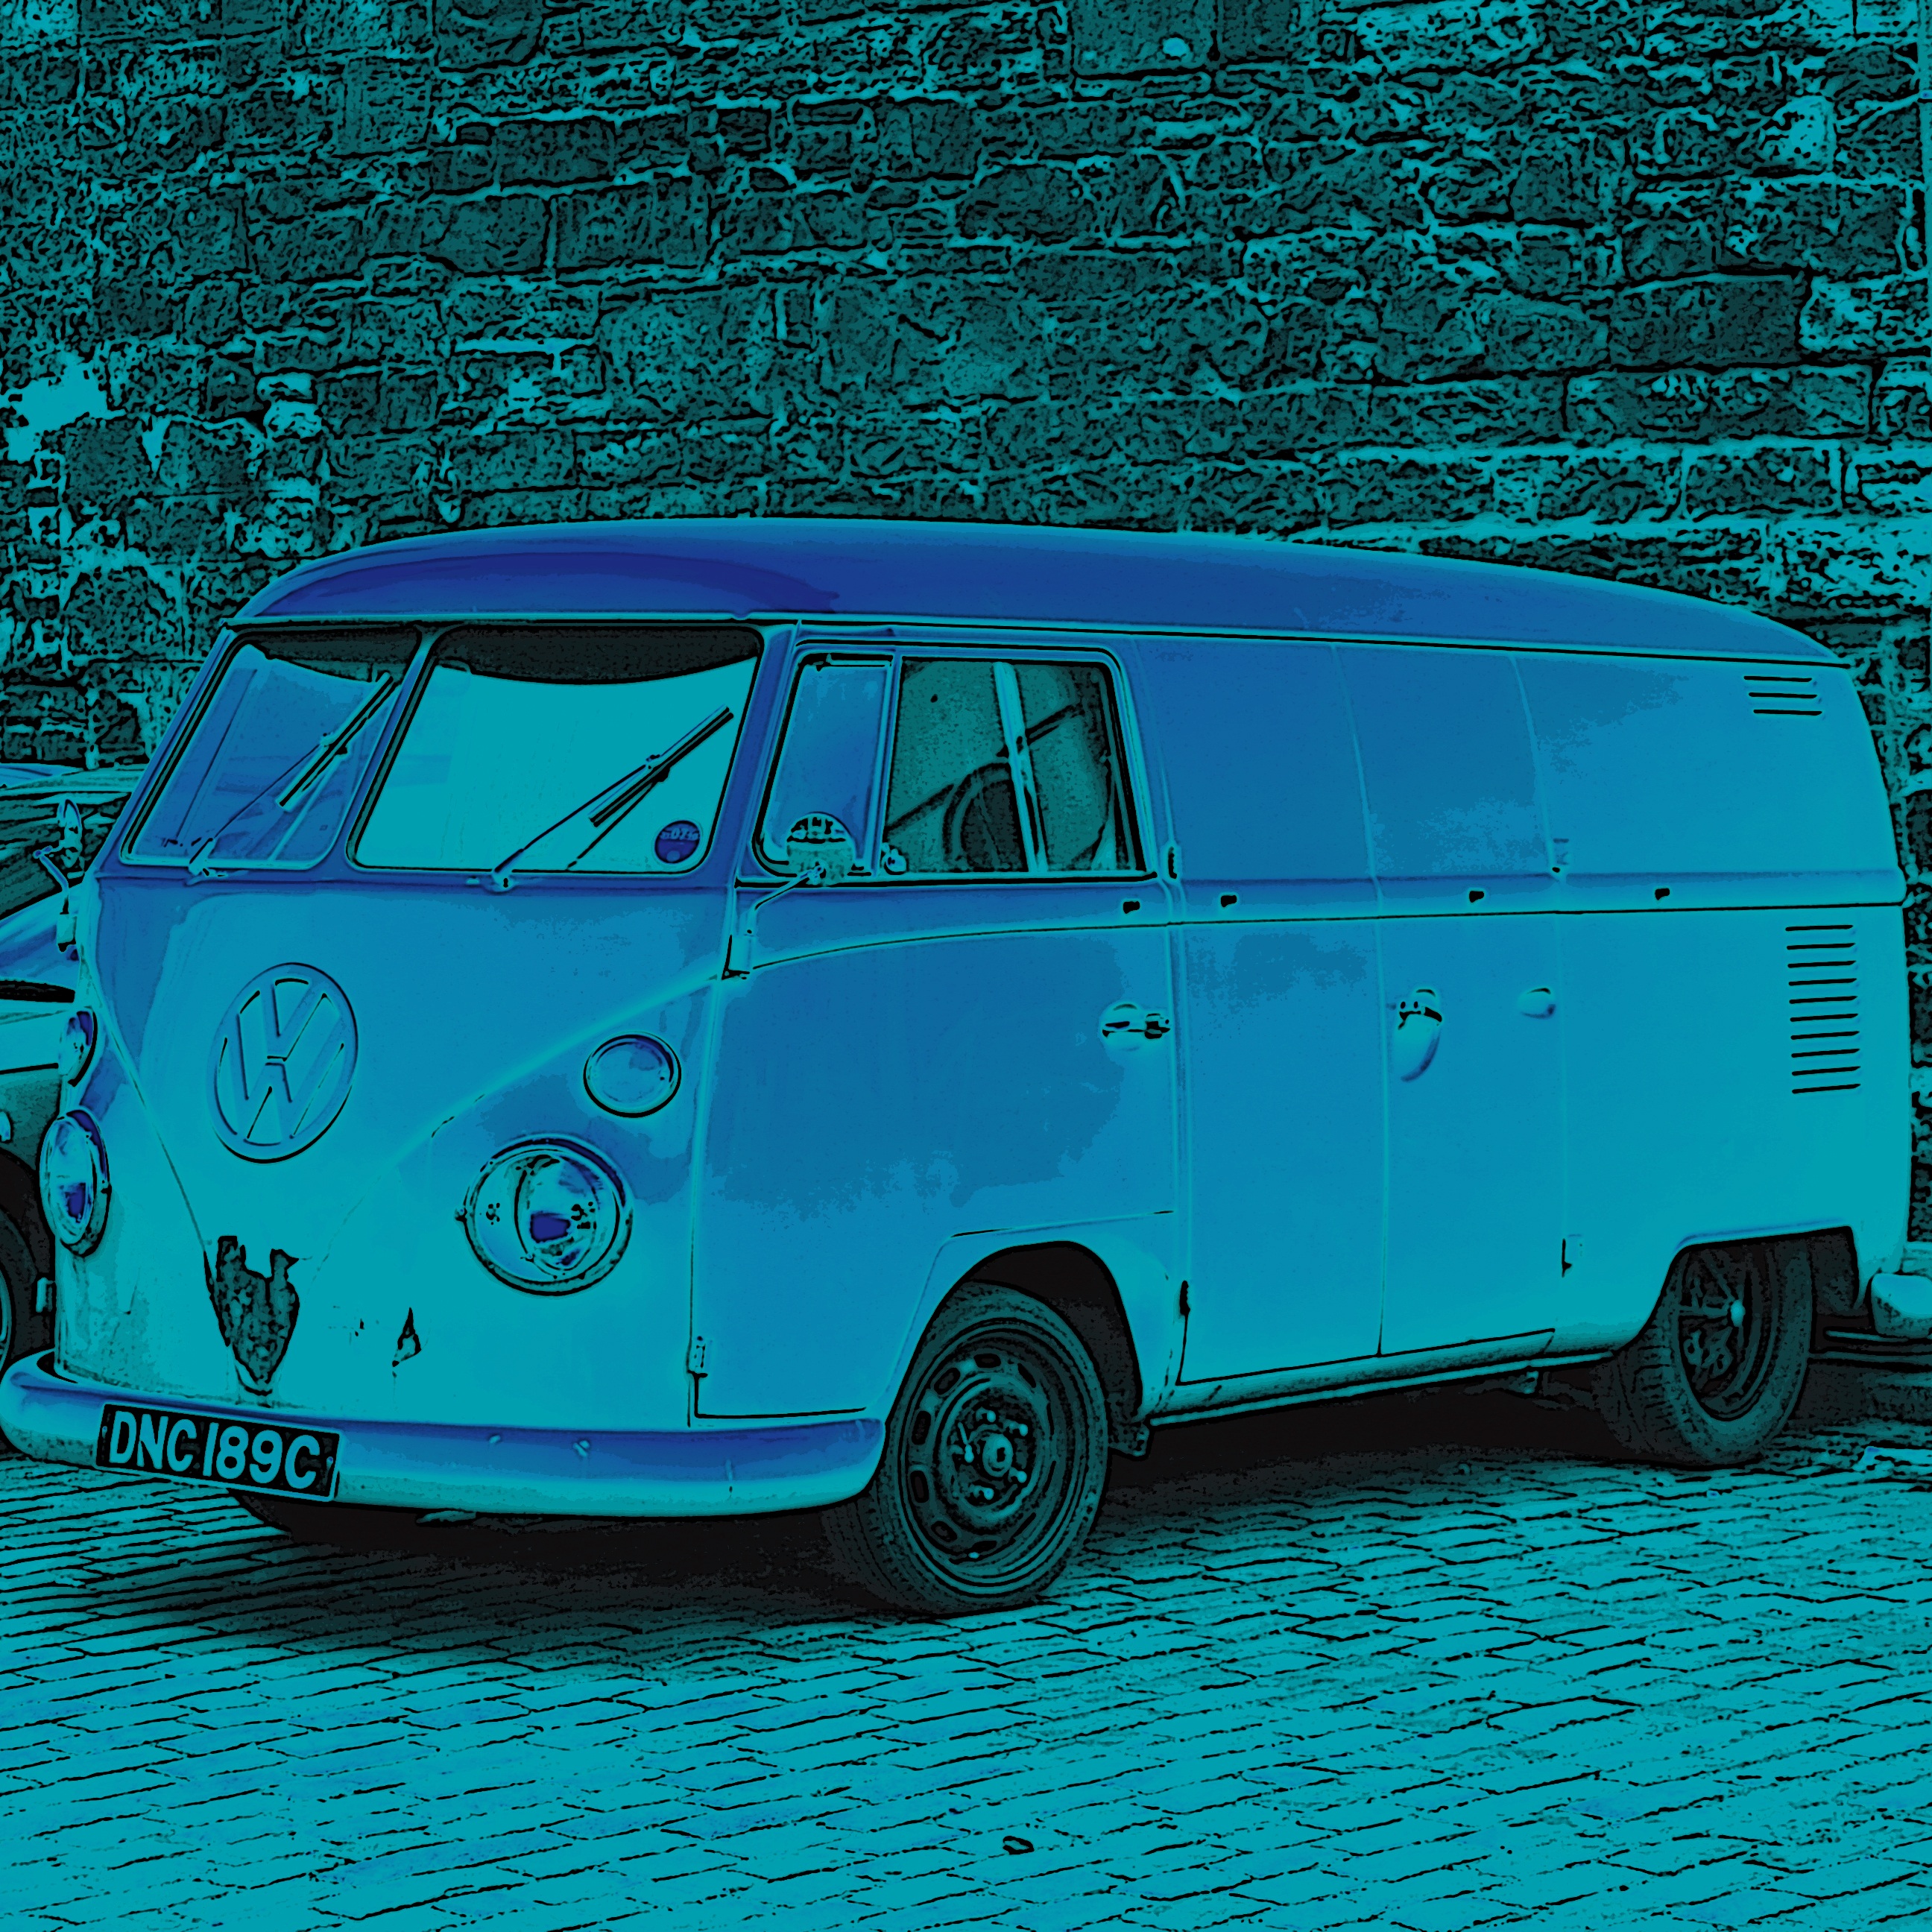
car, vw, volkswagen, van, driving, transport, truck, vehicle, leisure, illustration, design, cool, rod, minibus, cartoon, model car, land vehicle, delivery van, mode of transport, volkswagen type 2, automobile make, automotive exterior, compact car, automotive design